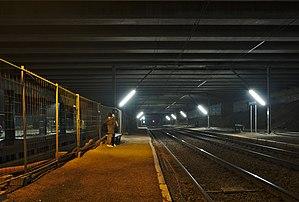
La gare de Boitsfort, est une gare ferroviaire belge de la ligne 161 de Schaerbeek à Namur, située à Boitsfort, sur le territoire de la commune de Watermael-Boitsfort en région de Bruxelles-Capitale. Elle permet notamment la desserte du quartier, de la forêt de Soignes et du site de l'ancien Hippodrome de Boitsfort.